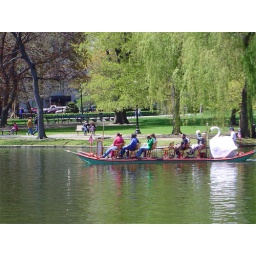
The famous swan boats in the Public Garden